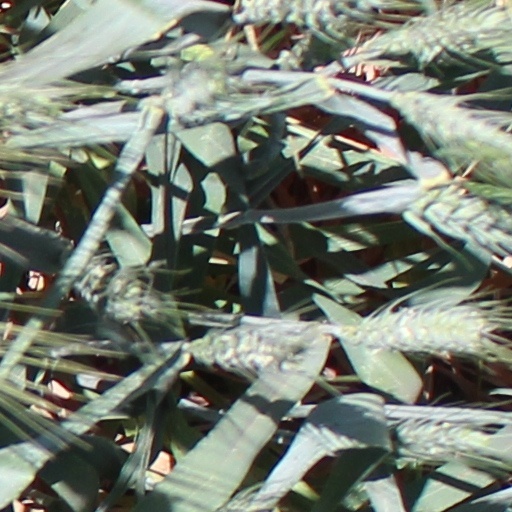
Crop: wheat